Dámaso Antonio Larrañaga

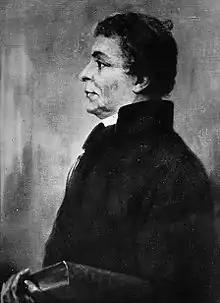
Dámaso Antonio Larrañaga

Dámaso Antonio Larrañaga (Montevideo, 9 December 1771 – Montevideo, 16 February 1848) was a Uruguayan priest, naturalist and botanist.